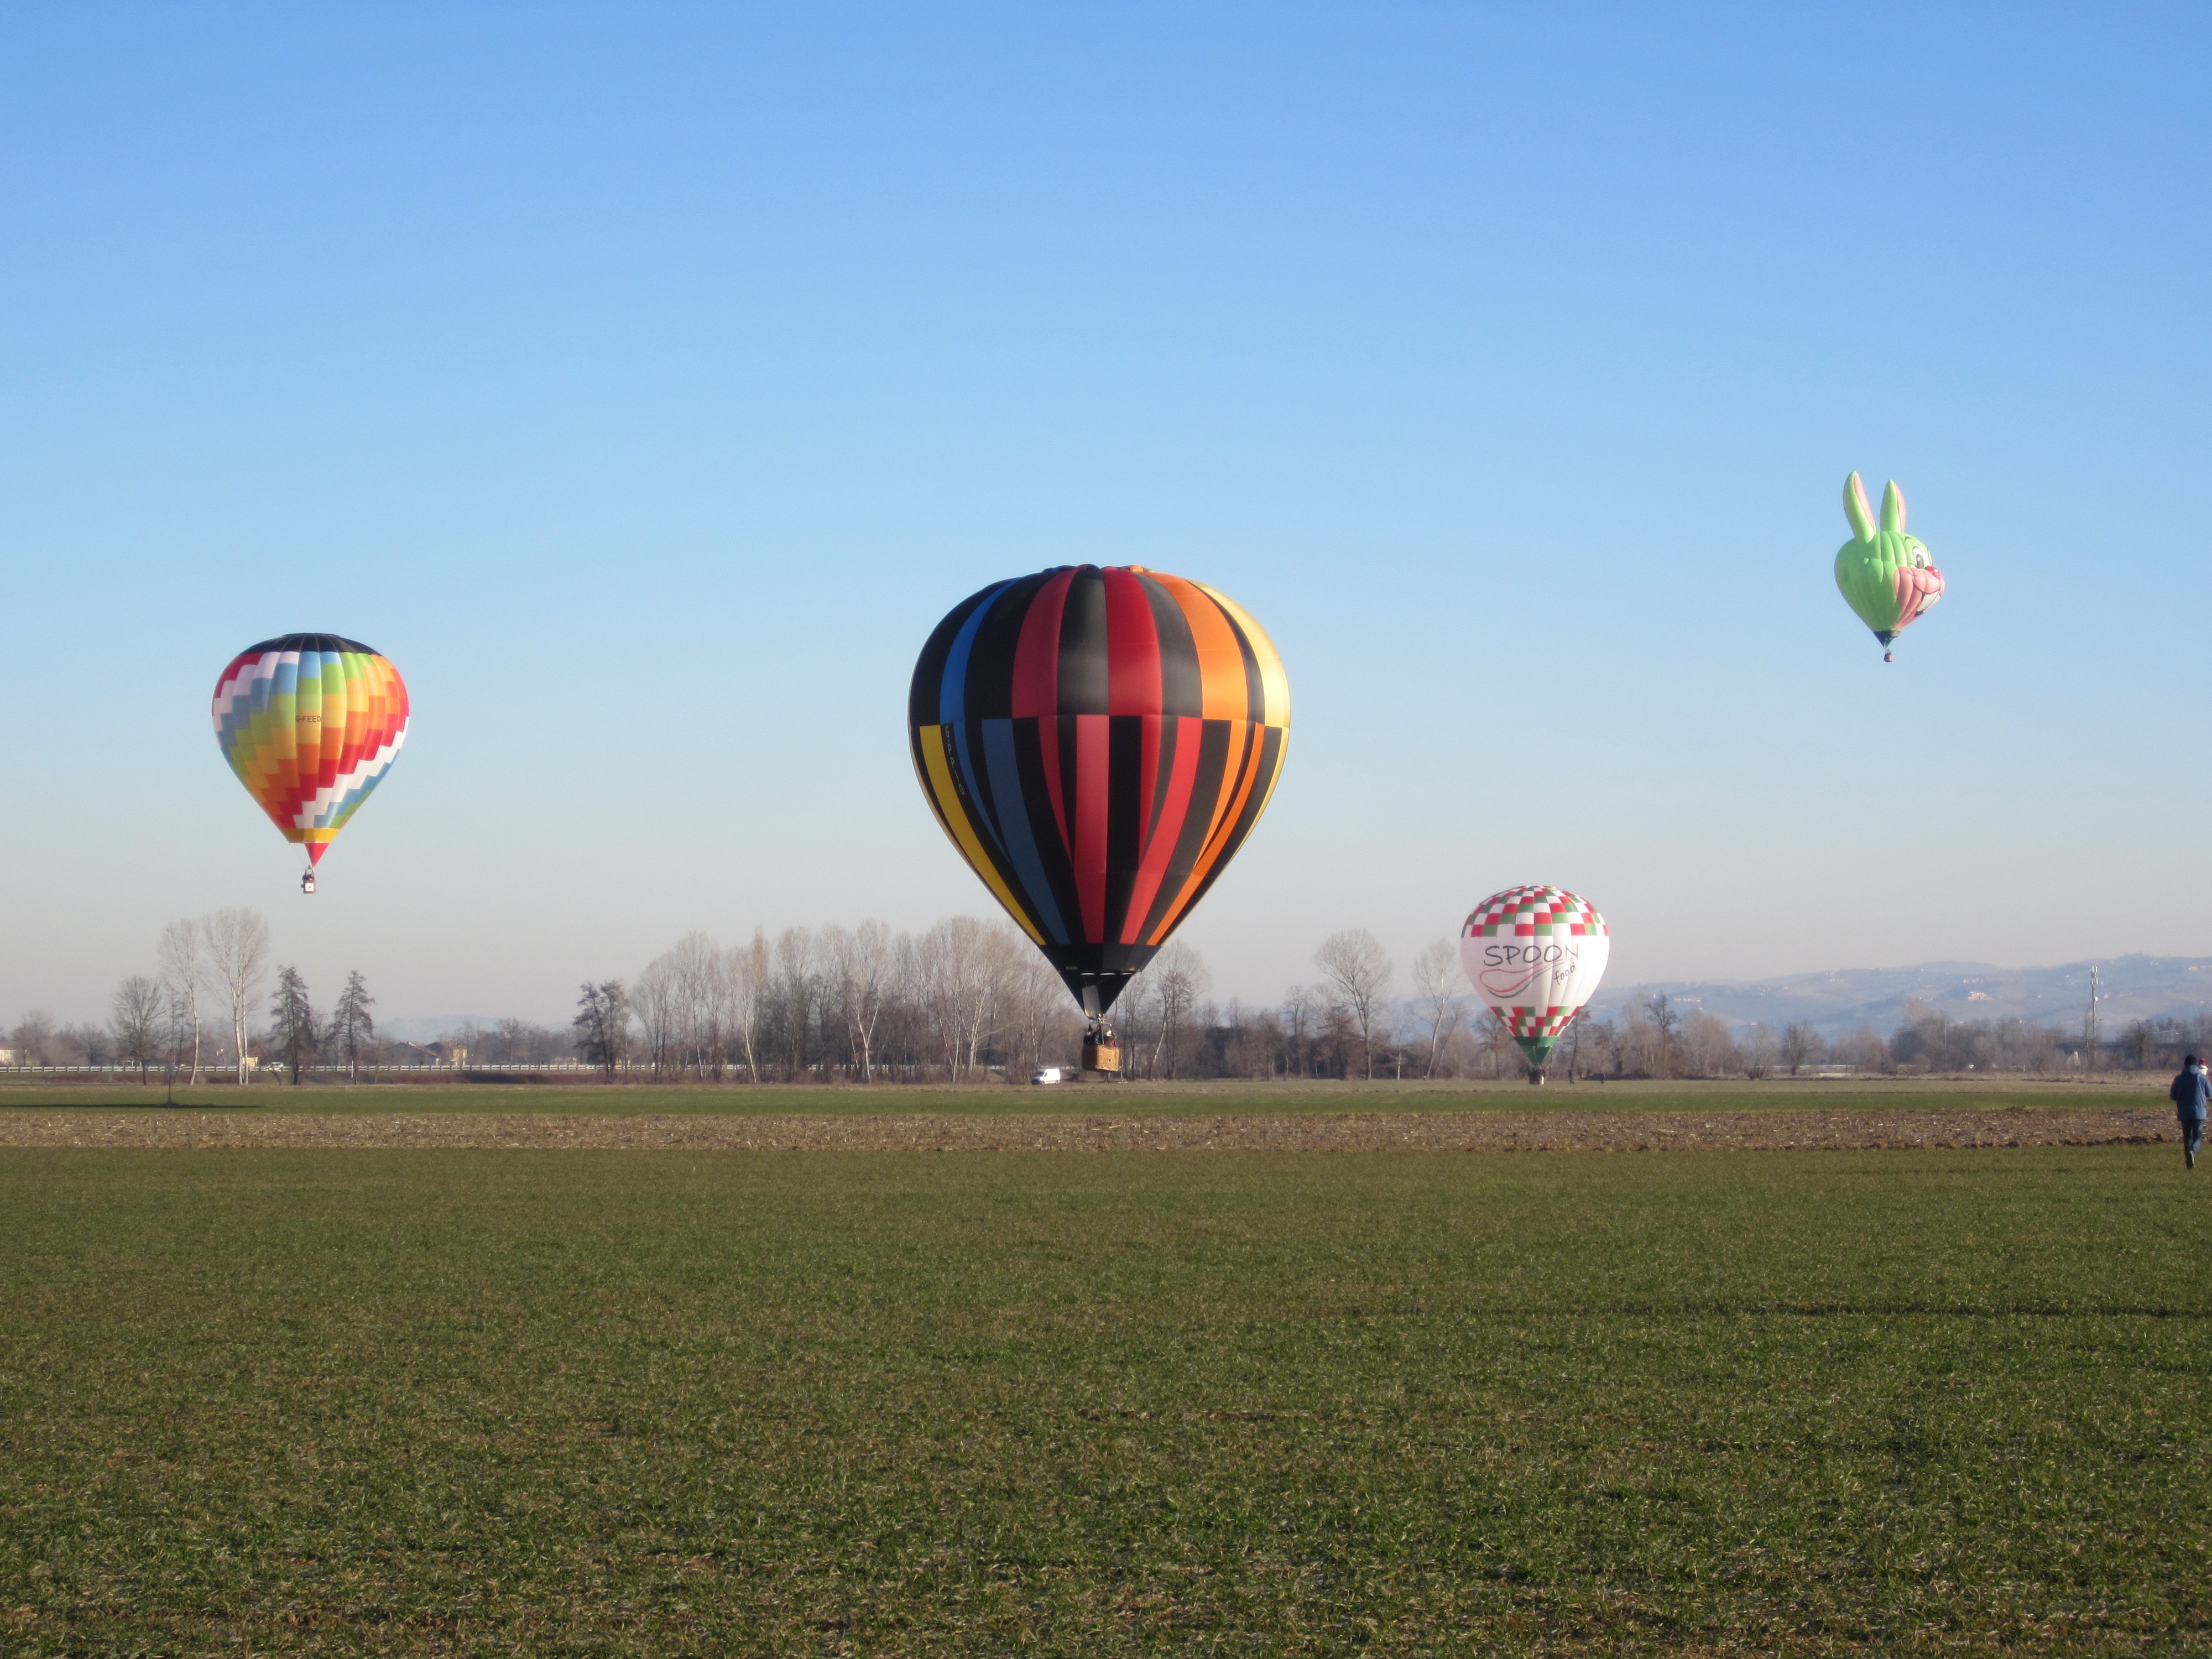
balloon, hot air balloon, aircraft, vehicle, toy, colors, hot air ballooning, hot air balloons, atmosphere of earth, festivalmongolfiere